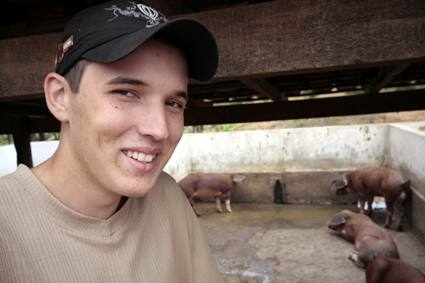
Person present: Yes